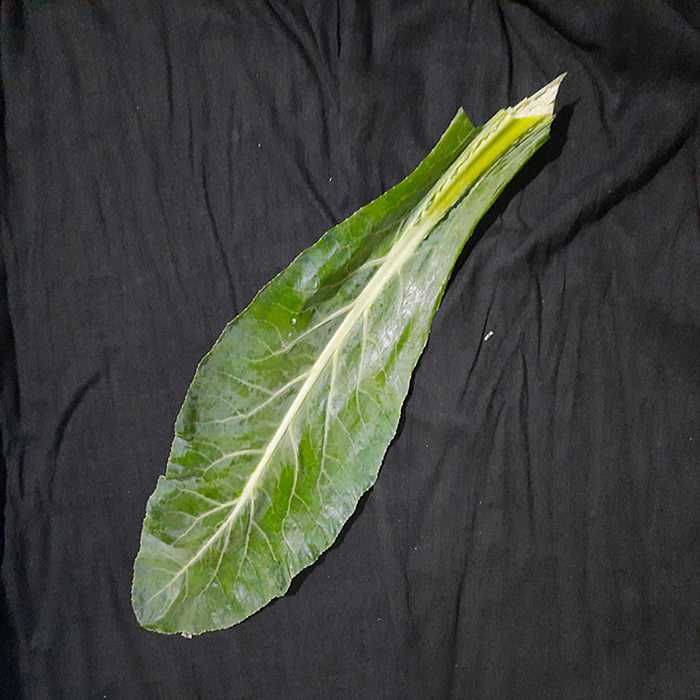
Plant: Cauliflower
Label: Fresh leaf